2015 Food City 500

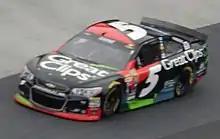
Kasey Kahne was the fastest in the second practice session.

Kasey Kahne was the fastest in the second practice with a time of 15.129 and a speed of . During the session, Tony Stewart tagged the wall with the right-rear corner of his car. The damage was minor and he returned to the track to finish the session. Towards the end of the session, Ricky Stenhouse Jr. made contact with Carl Edwards. The damage was also minor and both cars returned to the session.